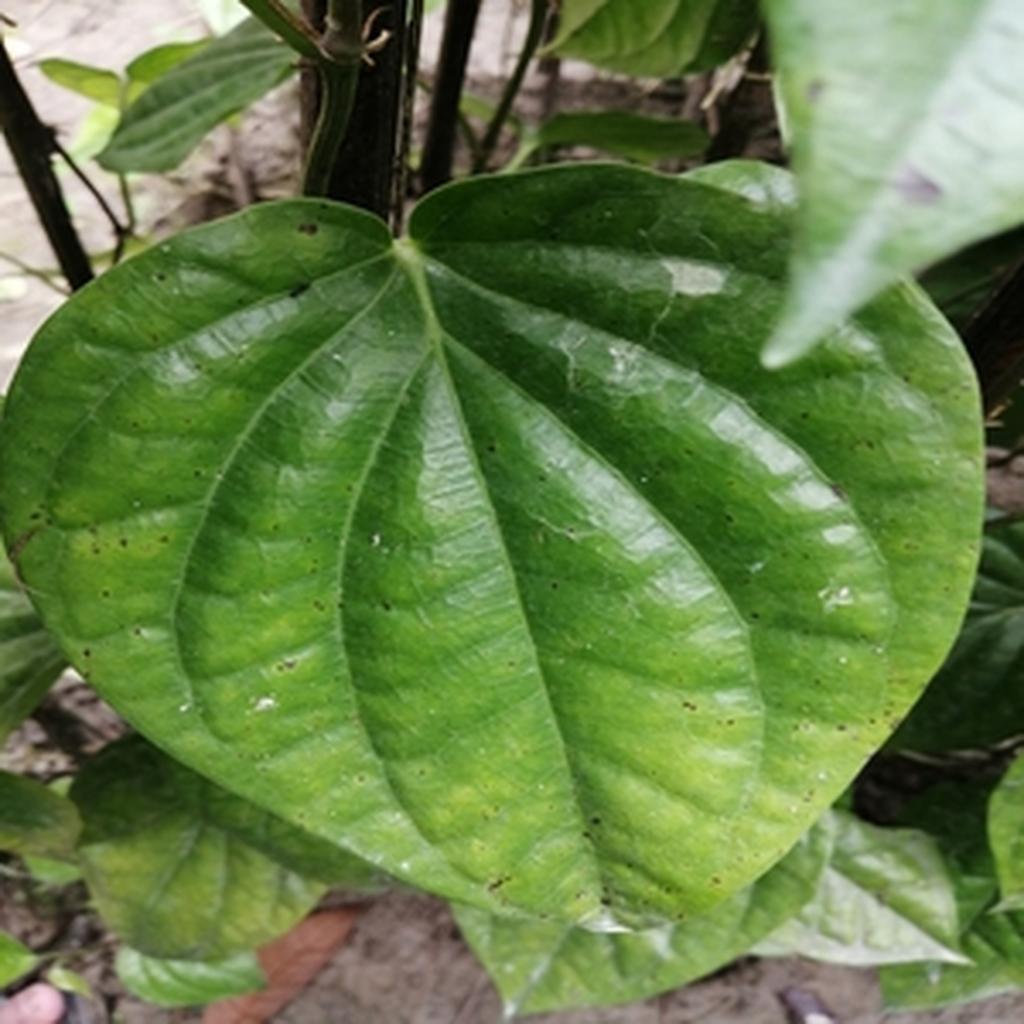
Label: Leaf_Spot